Dwarf sperm whale

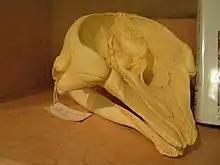
Dwarf sperm whale skull

The first two dwarf sperm whale specimens, a male and a female, were collected in 1853 by naturalist Sir Walter Elliot, who thought it a kind of porpoise due to the short snout. However, when he sent drawings of these whales – including skeletal diagrams – to biologist Richard Owen to describe, Owen, in his 1866 paper, recognized it as a type of sperm whale in the family Physeteridae based on several similar characteristics, such as having functional teeth in only the lower jaw, a lopsided blowhole leaning towards the left side, and a spermaceti organ. He named it "Physeter (Euphysetes) simus", the same genus as the sperm whale ("Physeter macrocephalus") and the pygmy sperm whale (now "Kogia breviceps"), with "Euphysetes" acting as a subgenus. The species name "simus" is Latin for "stump-nosed", a reference to its blunt snout. John Edward Gray, when he created the genus "Kogia" in 1846, gave no indication to the meaning, but, since the word has a feminine ending, the masculine species name "simus" had to be changed to "sima" to fit this when the combination "Kogia simus" was proposed by various 20th century authors. In 1900, zoologist Frank Evers Beddard speculated that the word "might be a tribute to a Turk of the past surnamed Cogia Effendi, who observed whales in the Mediterranean".